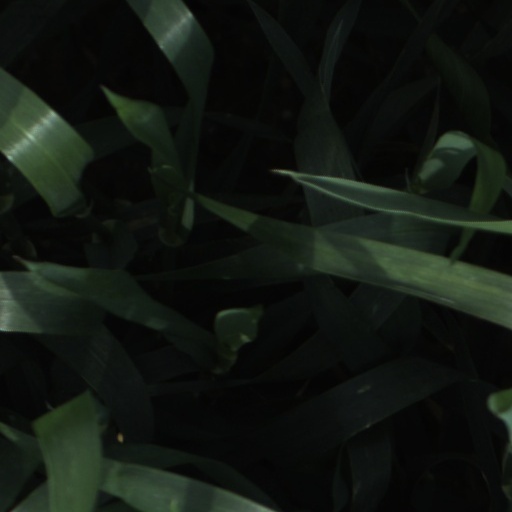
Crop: wheat